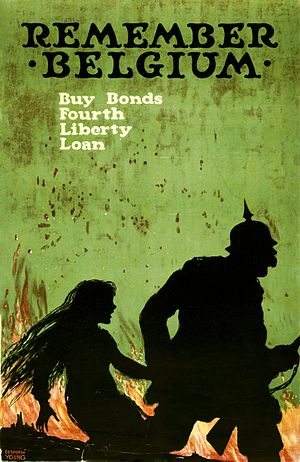
Voldtægten af Belgien / Krigspropaganda
Amerikansk propagandaplakat fra 1. Verdenskrig[13]
Overfaldet på Belgien eller Voldtægten af Belgien er betegnelser som historikere bruger om behandlingen af civile under Tysklands invasion og besættelse af Belgien under 1. Verdenskrig. Betegnelserne blev oprindelig brugt i propagandamæssig sammenhæng, men senere historieforskning har bekræftet realiteten i dem. En nutidig forfatter bruger det mere snævert til at beskrive en række tyske krigsforbrydelser i de første måneder af krigen.